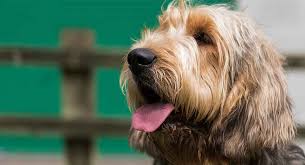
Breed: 217-n000014-otterhound